Cécile Pozzo di Borgo

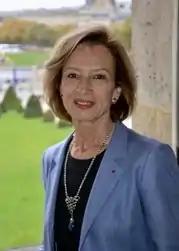

Pozzo di Borgo was born as Cécile Marie Thérèse Mouton-Brady on 4 January 1952 in the 16th arrondissement of Paris, with roots from the Basque Country. She is the daughter of diplomat Jean Mouton-Brady, and she spent her childhood in various European countries. She is an alumnus of the École Nationale des Chartes and paleographer archivist (class of 1975).